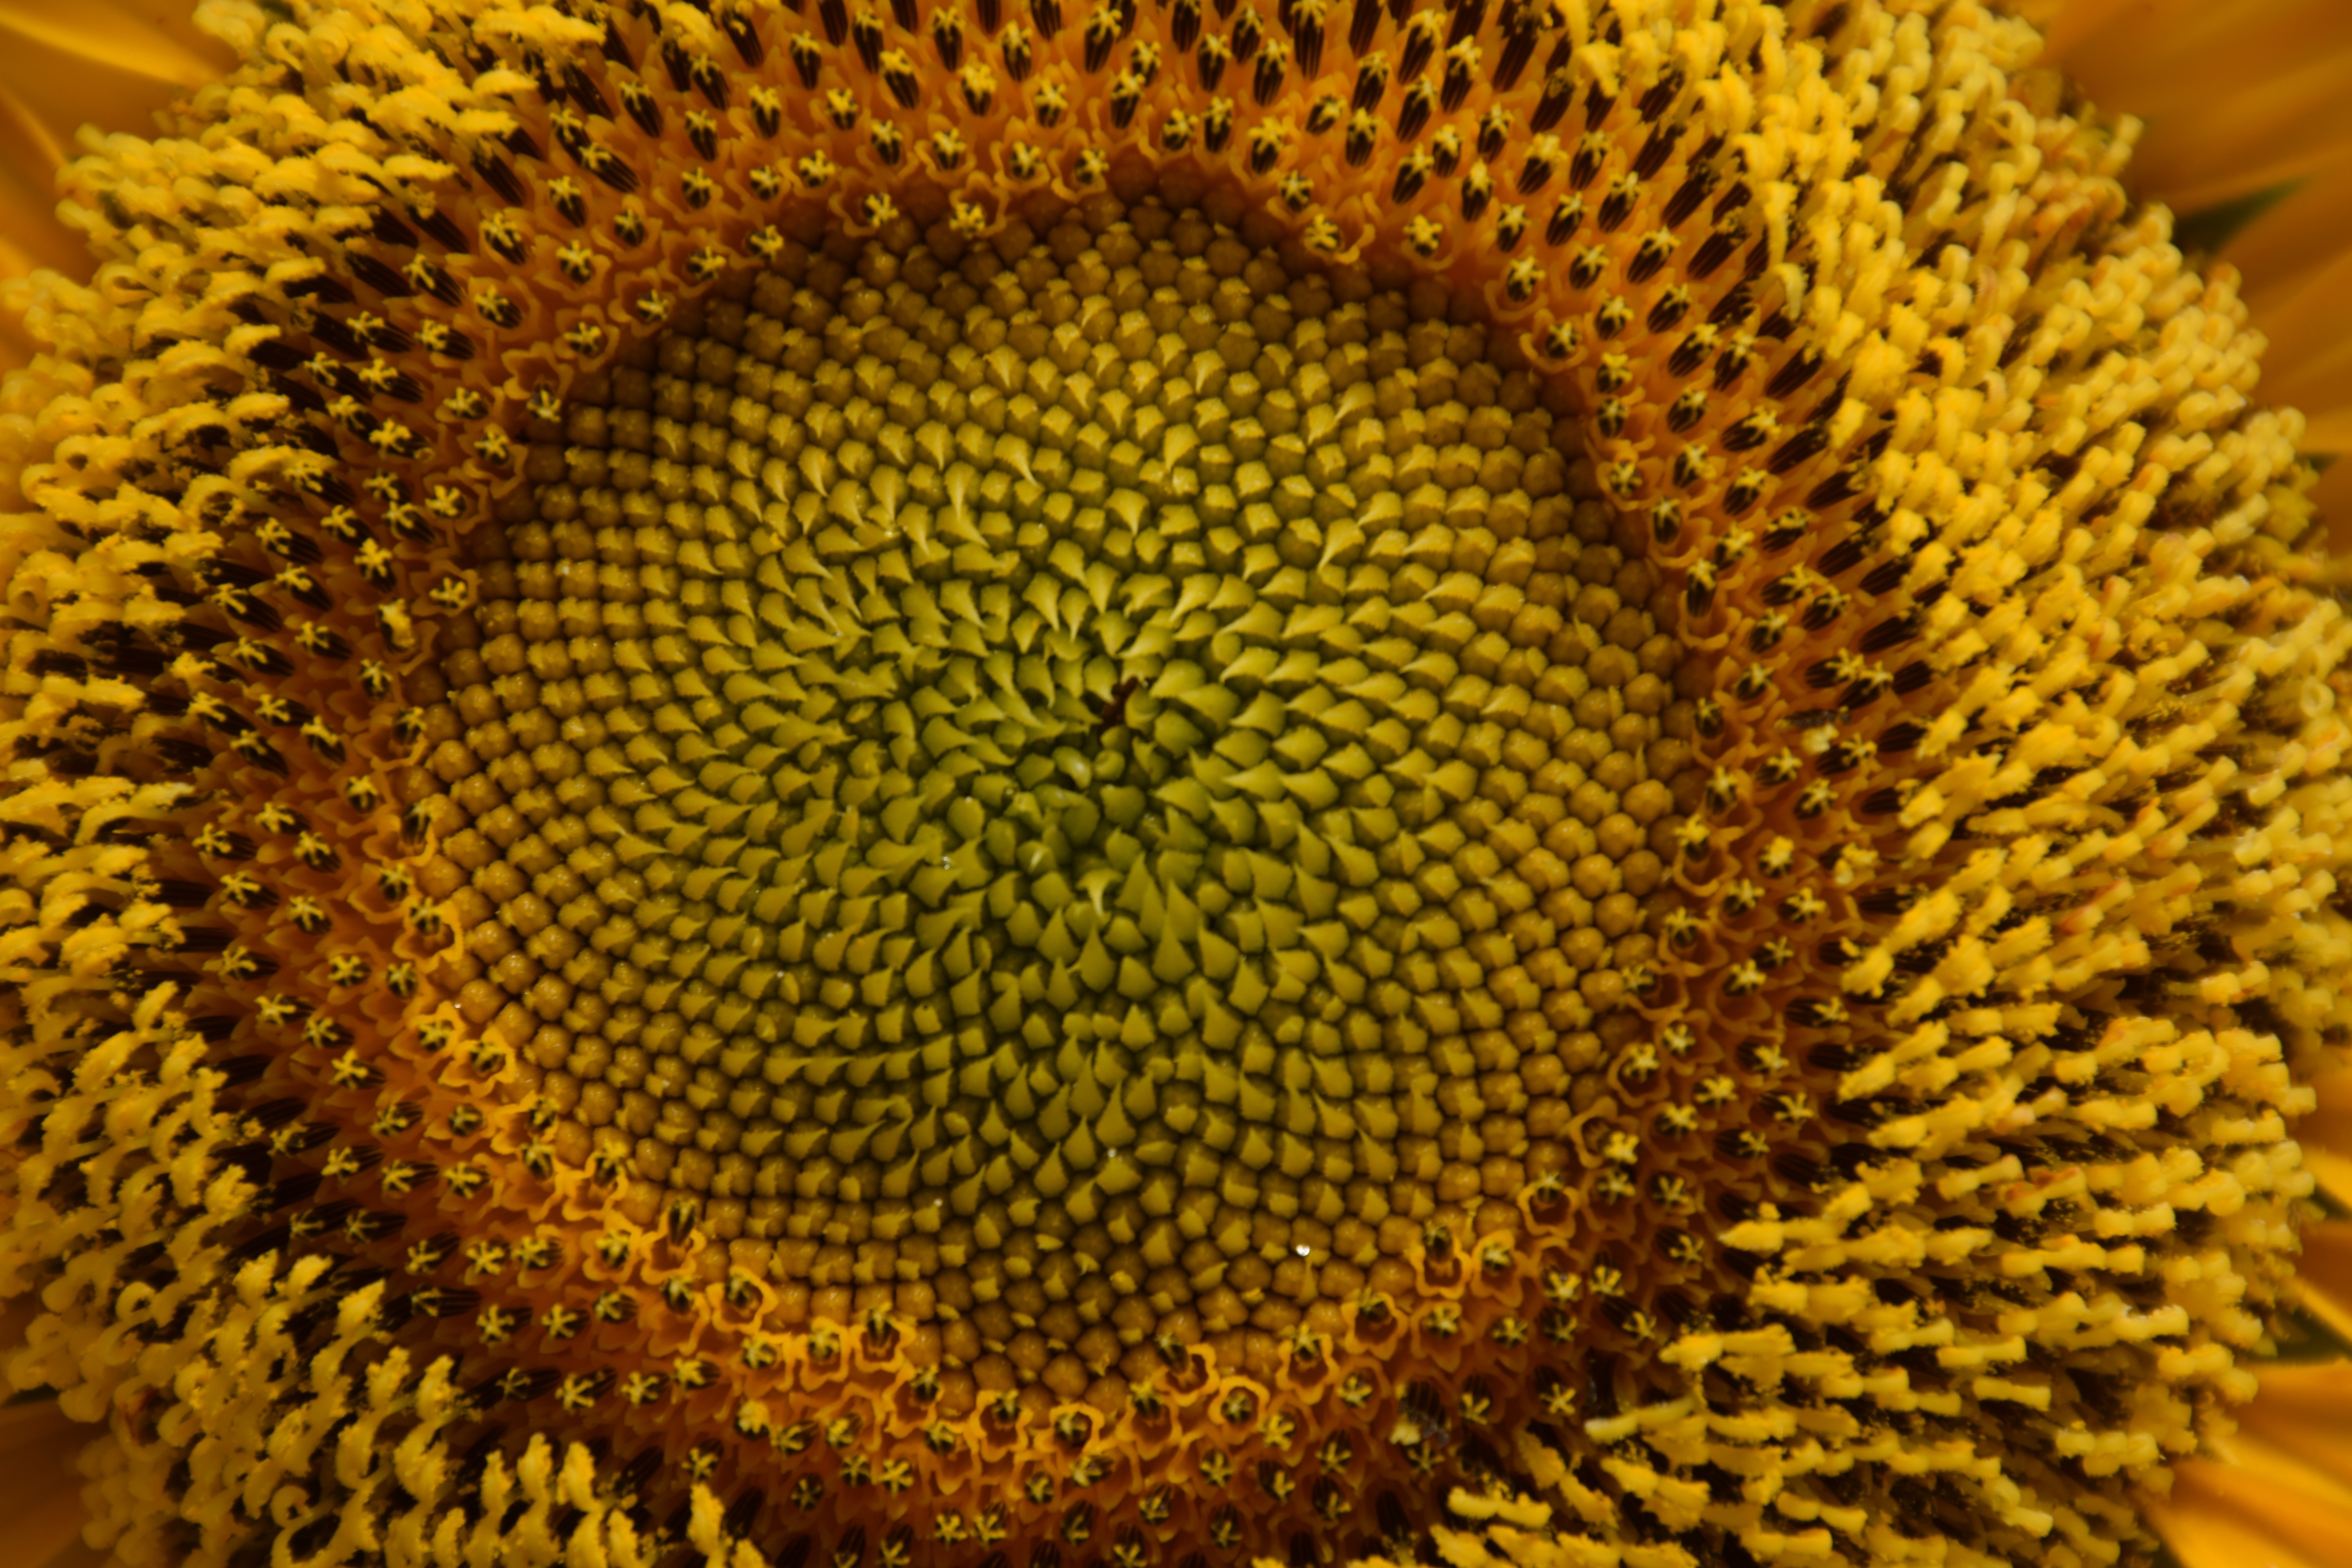
nature, blossom, plant, field, flower, pollen, produce, botany, yellow, sunflower, vegetarian food, macro photography, flowering plant, daisy family, sunflower seed, plant stem, land plant